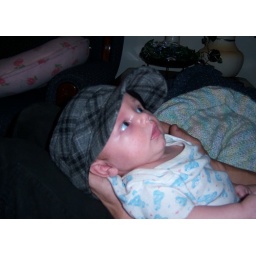
Baby girl in her race cars and daddy's hat. :)